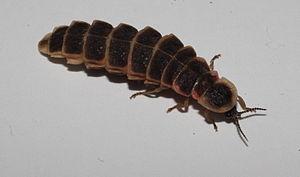
Le lampyre, Lampyris noctiluca, communément appelé ver luisant, est une espèce d’insectes coléoptères de la famille des Lampyridae, de la sous-famille des Lampyrinae. Le mot vient du latin lampyris qui vient lui-même du grec λαμπυρίς dérivé du verbe grec λάμπειν, « briller ». Il s'apparente aux Lucioles. Malgré son nom de ver luisant, le lampyre n'est pas un ver, mais bien un coléoptère.
Le genre Lampyris - avec les lucioles - contient les principales espèces de coléoptères lumineux d'Europe occidentale, dont douze espèces sont présentes en France. Les femelles aptères et les larves sont appelées « vers luisants ».